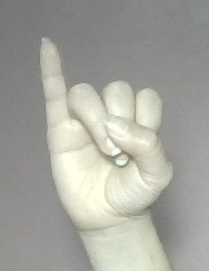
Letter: meem